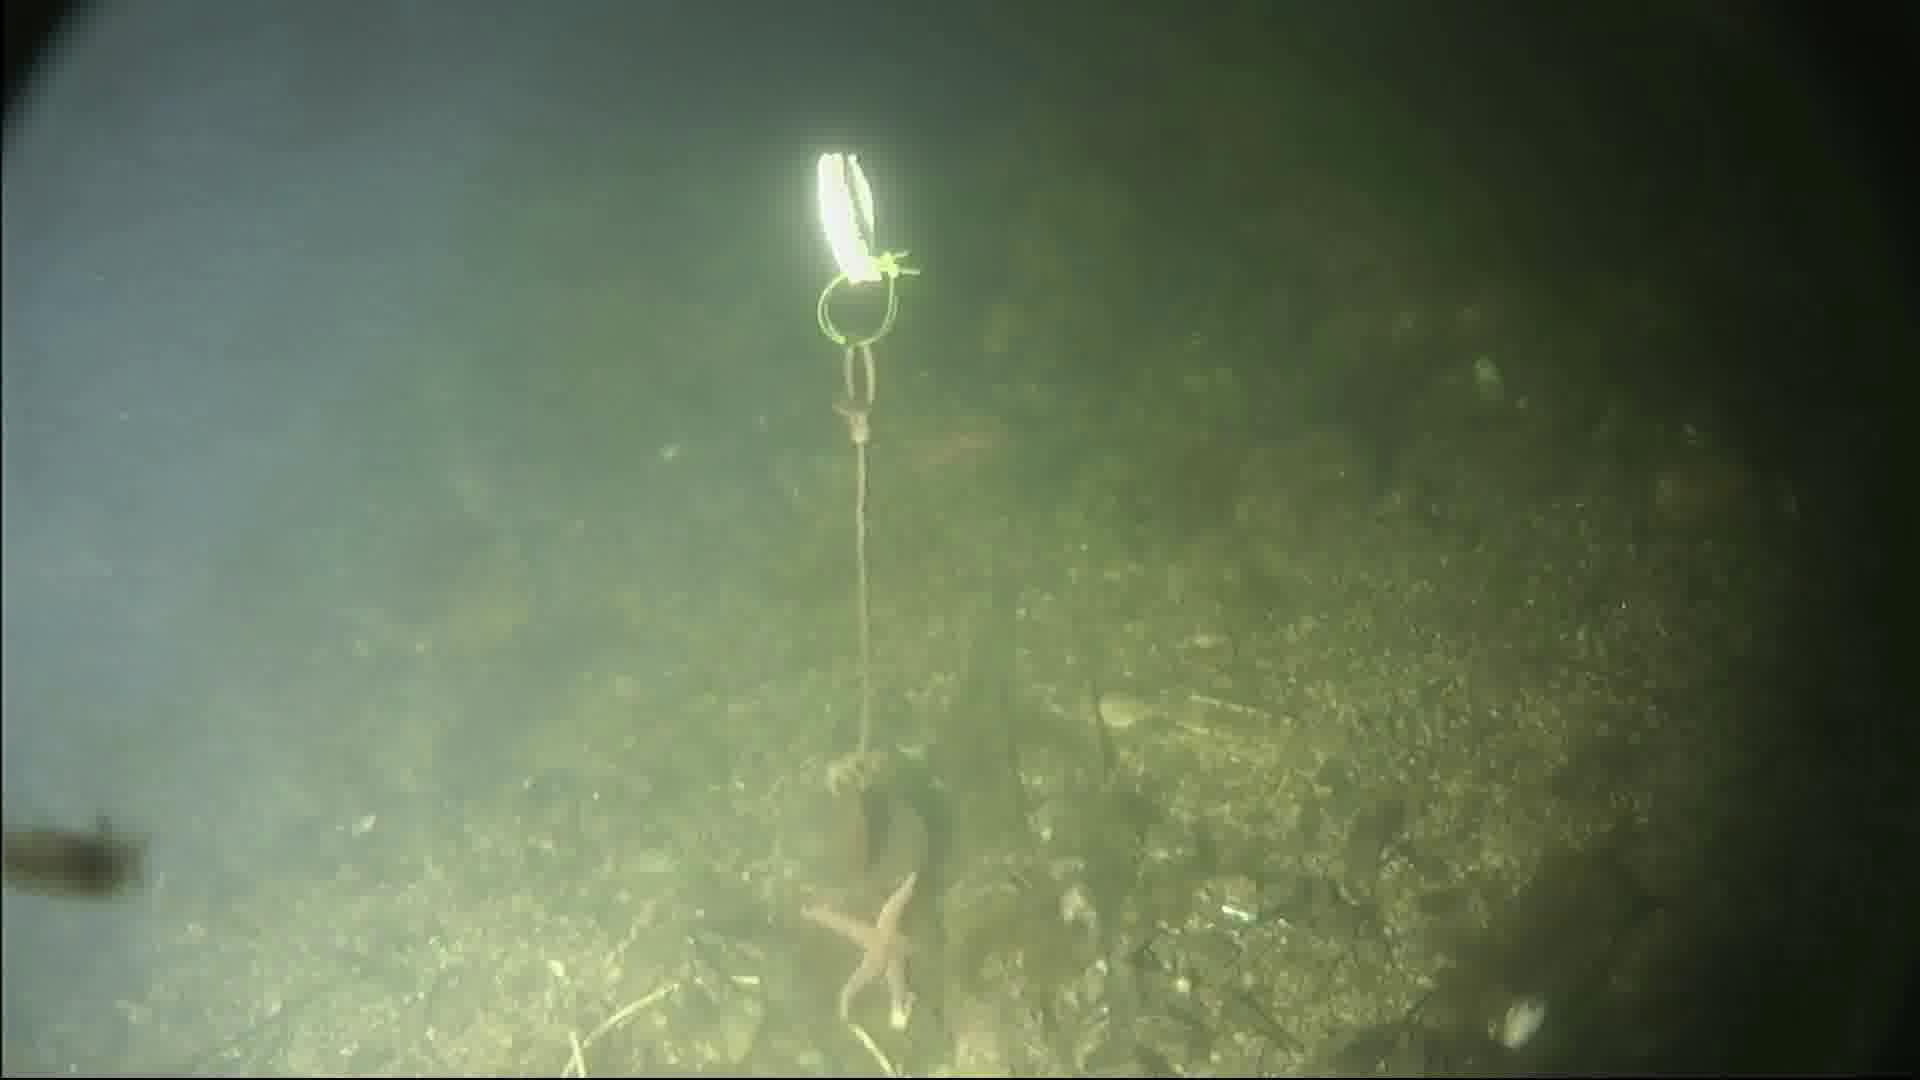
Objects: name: starfish
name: crab
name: shrimp